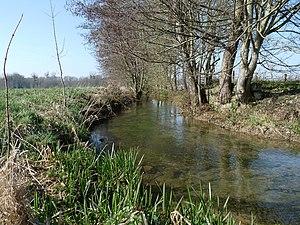
La Blaise à Rachecourt-Suzémont (Haute-Marne)
Rachecourt-Suzémont est une commune française située dans le département de la Haute-Marne, en région Grand Est, à 20 km au sud-est de Saint-Dizier.